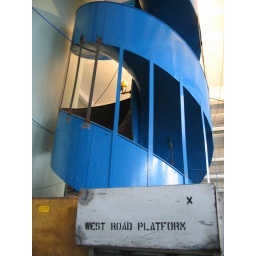
West road platform most likely refers to the destination of the chute in the ground floor loading bay. April23rd2005 015